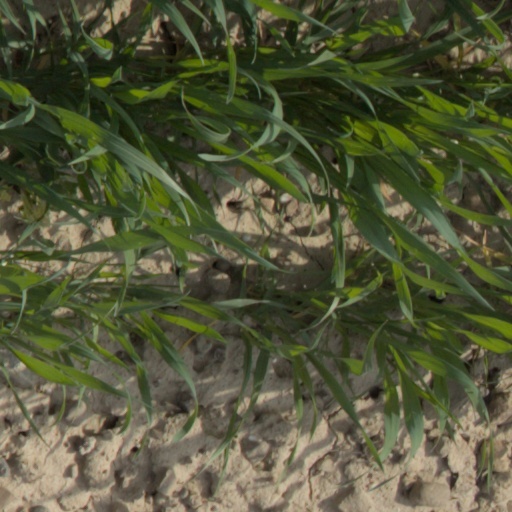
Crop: wheat